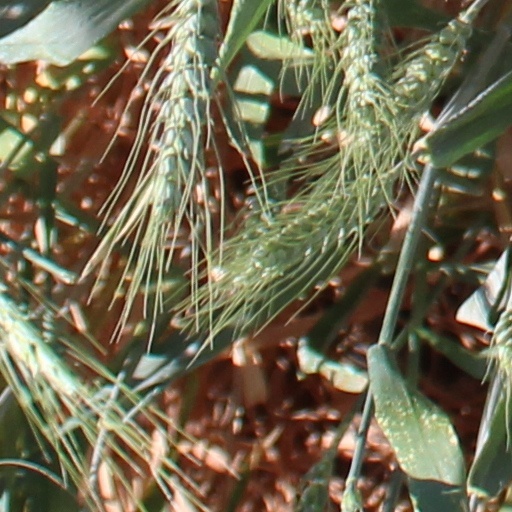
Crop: wheat